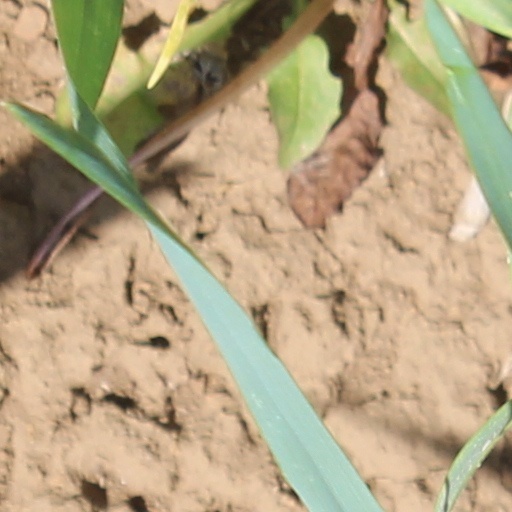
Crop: wheat